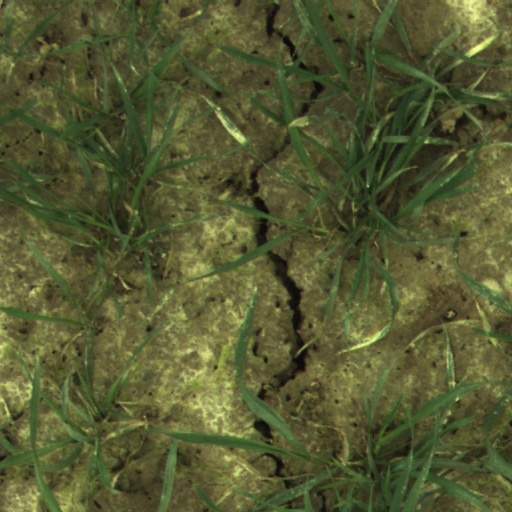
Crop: wheat